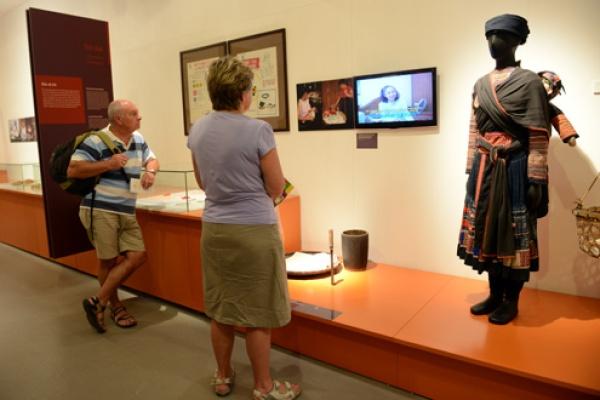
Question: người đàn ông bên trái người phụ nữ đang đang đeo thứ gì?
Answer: đang đeo một cái balo